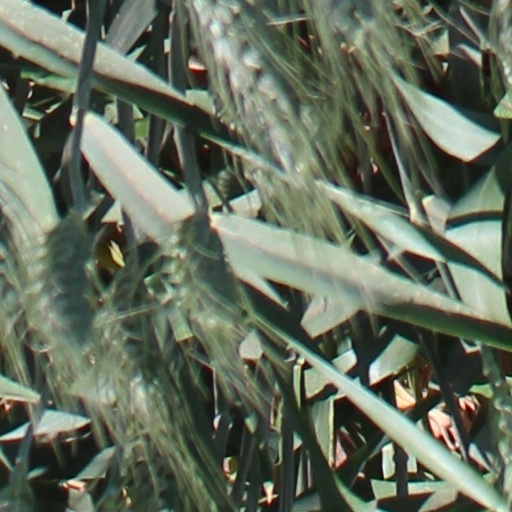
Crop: wheat